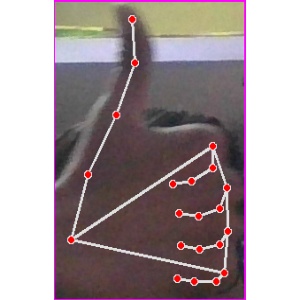
अक्षर: थ